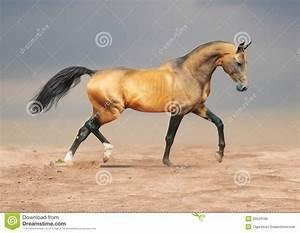
horse